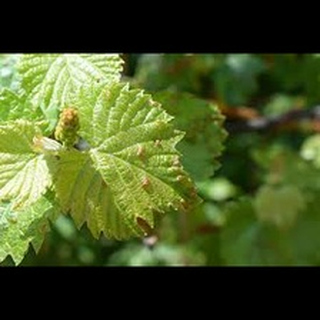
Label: wheat_mite